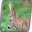
Label: deer